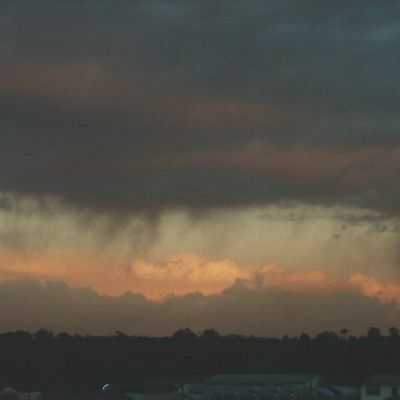
Cloud type: Stratocumulus (Sc)